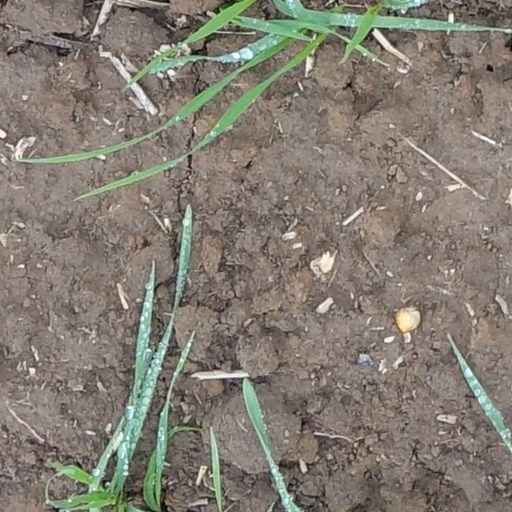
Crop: wheat